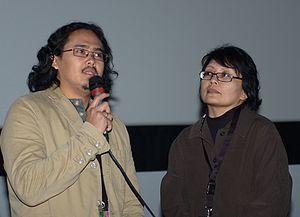
Nurman Hakim (réalisateur indonésien) et Nan Triveni Achnas (réalisatrice et productrice) pendant le festival international des cinémas d'Asie à Vesoul (2009).
Le Festival international des cinémas d'Asie 2009 a eu lieu du 10 au 17 février 2009 à Vesoul, dans la Haute-Saône. C'était la 15ᵉ édition de ce Festival international des cinémas d'Asie.
Le Festival international des cinémas d'Asie 2009 a eu lieu du 10 au 17 février 2009 à Vesoul, dans la Haute-Saône. C'était la 15ᵉ édition de ce Festival international des cinémas d'Asie.
L’Indonésie, en forme longue la république d'Indonésie est un pays transcontinental principalement situé en Asie du Sud-Est. Avec, comptabilisées à ce jour, 13 466 îles, dont 922 habitées, il s'agit du plus grand archipel au monde. Avec une population estimée à 265 millions de personnes, c'est le quatrième pays le plus peuplé au monde et le premier pays à majorité musulmane pour le nombre de croyants. L'Indonésie est une république dont la capitale est Jakarta, et qui doit être transférée dans une nouvelle ville sur l'île de Bornéo à partir de 2024.